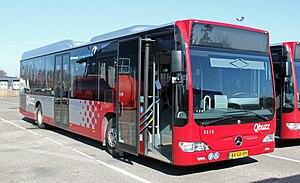
Bus of the Year et Coach of the Year, également connu sous les noms de International Bus of the Year et International Coach of the Year est un titre attribué aux modèles d'autobus et d'autocars sur deux ans, sur le marché européen. Le concours est organisé depuis 1989.